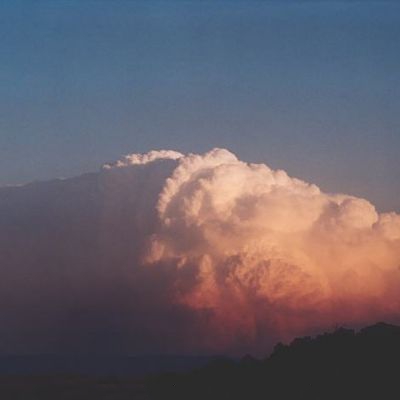
Cloud type: Cumulonimbus (Cb)